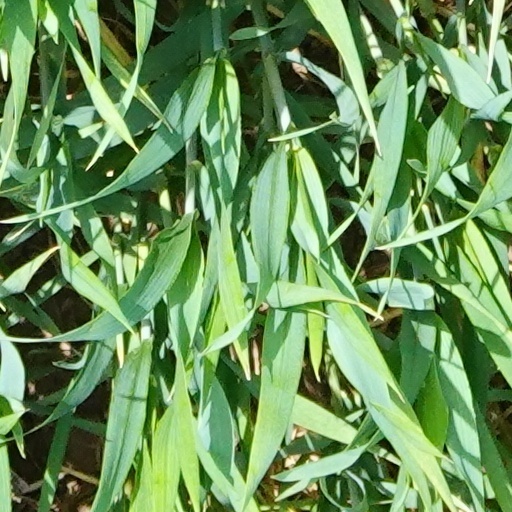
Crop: wheat